Lincoln Road

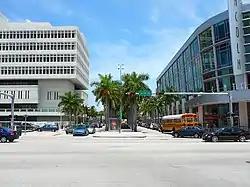
Lincoln Road as it looked in 2008 facing east at the intersection of Alton Road. The Regal Cinema is on the right.

Lincoln Road is a street in Miami Beach, Florida, United States. The most famous section is Lincoln Road Mall, a pedestrian road running east–west parallel between 16th Street and 17th Street. Once completely open to vehicular traffic, the pedestrian mall is replete with shops, restaurants, galleries, and other businesses between Washington Avenue with a traffic accessible street extending east to the Atlantic Ocean and west to Alton Road with a traffic accessible street extending to Biscayne Bay.